Basai Wetland

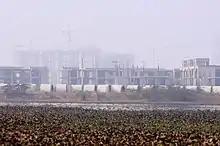
Basai Wetland with water hyacinth, open water with ducks, and urban areas behind

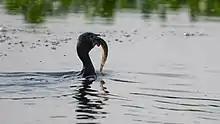

Basai Wetland is located less than away from the national capital, New Delhi, about from Gurgaon city in Gurgaon district of Haryana State. It is from the state capital Chandigarh. It is located 8 km away from Sultanpur National Park in Haryana.